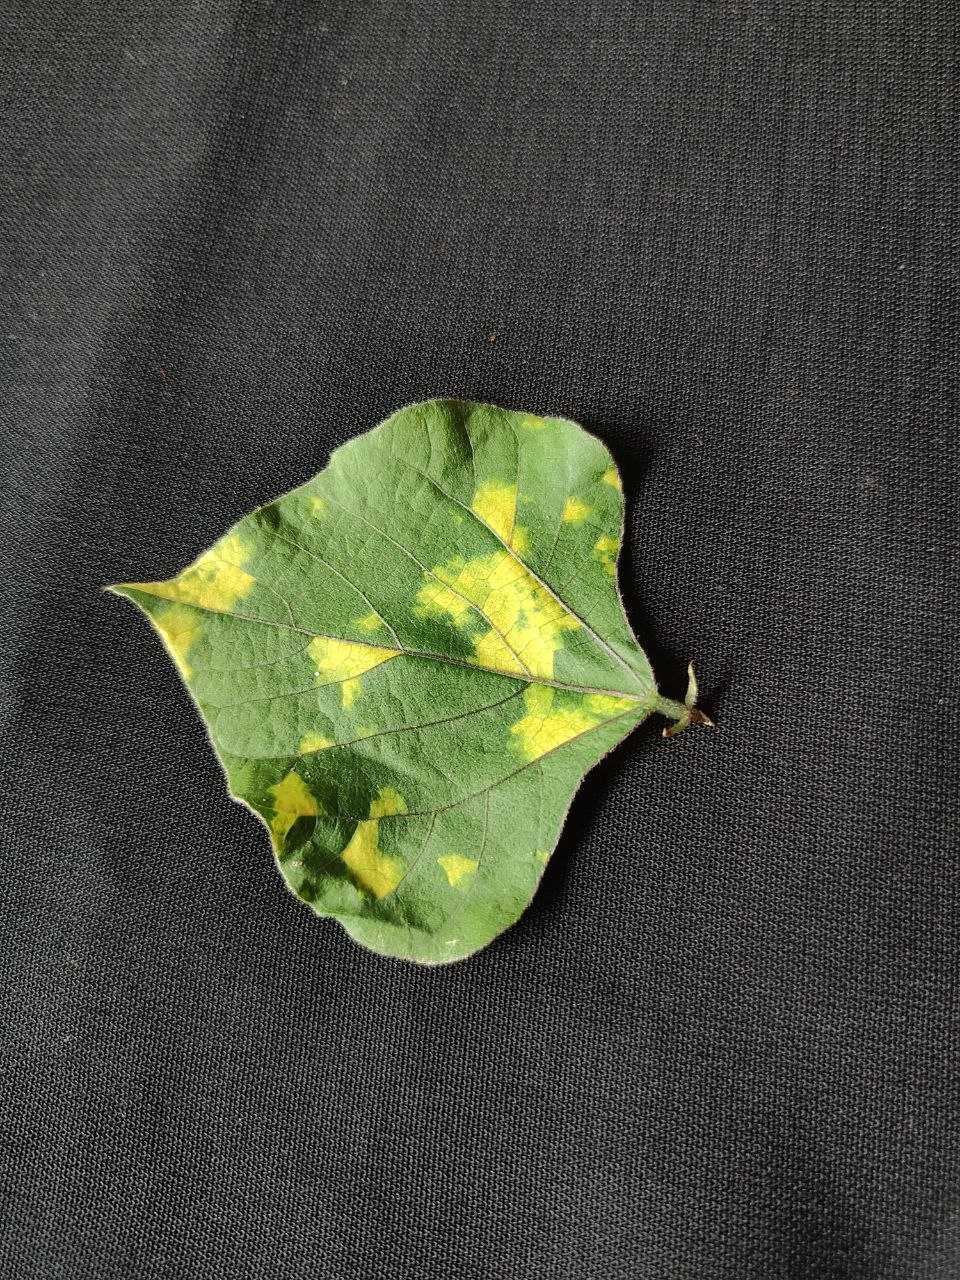
Crop: bean
Leaf condition: Mosaic Virus